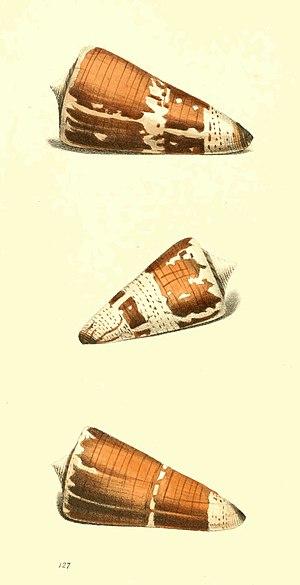
L'espèce Conus generalis est un mollusque appartenant à la famille des Conidae.